Prè

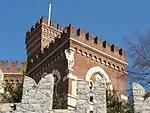
D'Albertis Castle

In Via Balbi the former College of the Jesuits, designed by Bartolomeo Bianco between 1634 and 1636, hosts since 1775 the seat of the University of Genoa. Bianco was inspired by the model developed by Domenico and Giovanni Ponzello for Doria-Tursi palace, built at different levels, adapted to the slope of the land, with a spectacular marble staircase that from the entrance hall leads to a raised courtyard, surrounded by columns, from which other staircases reach the upper floors and the rear botanical garden.